Mostafa Ahmadi Roshan

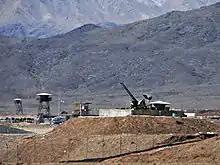
Anti-aircraft guns at Natanz Nuclear Facility (2006)

Ahmadi Roshan was married to Fatemeh Boluri-Kashani, who graduated with a master's degree in chemistry from Sharif University. His father was Rahim Ahmadi Roshan and his mother was Sedigheh Salari. His only child, Ali-Reza, was four years old when Ahmadi Roshan was killed.